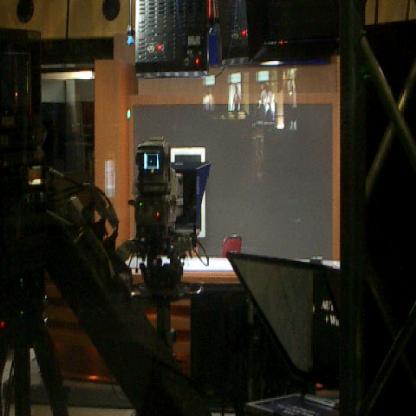
Scene: Indoor